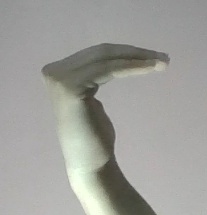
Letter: haa